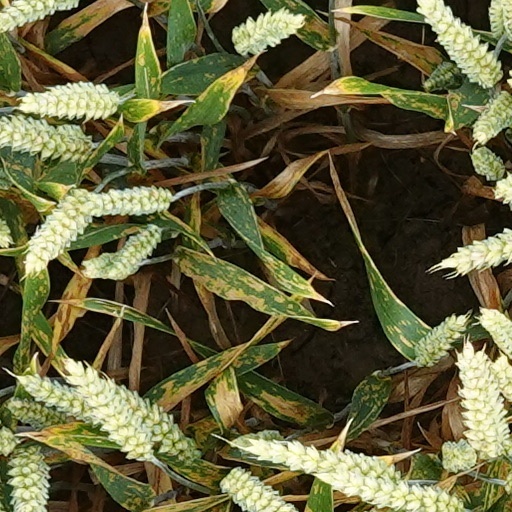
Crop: wheat